Ford's Hospital

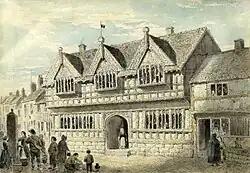
Watercolour painting of Ford's Hospital by William Hough (1857–1870)

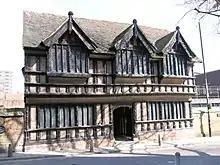
Ford's Hospital (2010)

Ford's Hospital, Coventry, traditionally known as Grey Friars Hospital, is a grade I listed 16th century half-timbered almshouse in Greyfriars Lane, Coventry. It was founded by the merchant William Ford (or perhaps 'Fourd') in 1509 to provide accommodation for six elderly people: five men and one woman. Despite the earlier name of "Grey Friars", it bears no relationship to the Franciscan Order but was so named because of its location on Greyfriars Lane.